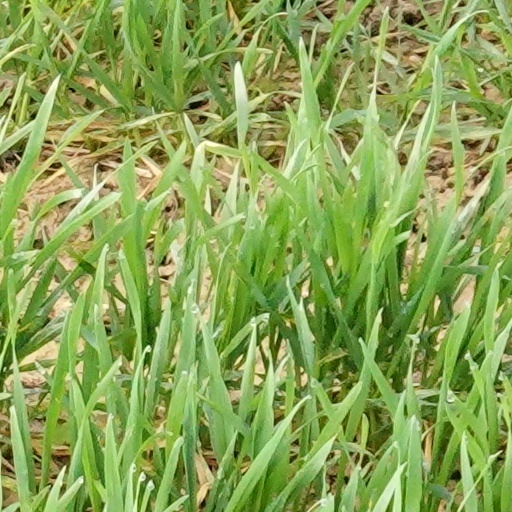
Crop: wheat